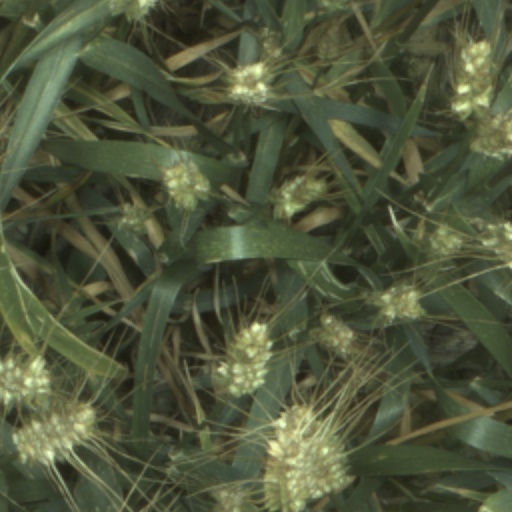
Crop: wheat